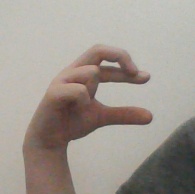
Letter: thal